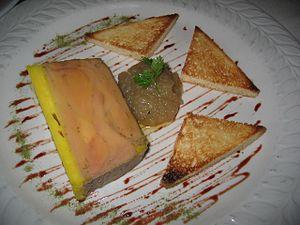
Terrine de foie gras
Le pâté de foie est une préparation cuite de cuisine, ou de charcuterie — ce qui fait coexister plusieurs recettes et définitions —, réalisée par broyage, mélange et cuisson de foie de porc, de volaille ou de veau, les espèces pouvant se mélanger, de nombreux liants et produits s'ajoutant éventuellement. Le pâté de foie est populaire en Europe du nord et centrale. Il ne faut pas confondre cette préparation avec la terrine de foie gras.
Le mariage vin et cuisine remonte à l'Antiquité. Il va traverser le Moyen Âge, s'enrichir à la Renaissance et devenir un véritable classique de nos jours. On doit distinguer dans cette alliance la cuisine du vin et la cuisine au vin qui ont été et restent les deux façons d'utiliser les apports qualitatifs du vin en gastronomie.
La terrine de foie gras au sauternes est un mets gastronomique de la cuisine française. Cette préparation est originaire de l'Aquitaine.
La cuisine occitane est une cuisine diversifiée qui a des traits caractéristiques de la cuisine méditerranéenne, mais se différencie des cuisines catalane et italienne. En raison de la taille de l'Occitanie et la grande variété de ses terroirs, allant des Pyrénées aux Alpes, de la côte méditerranéenne au Massif central qu'elle englobe majoritairement, c'est une cuisine très variée mais, au-delà de la traditionnelle partition entre l'usage de la graisse de canard au sud ouest et de l'huile d'olive au sud-est, il existe un certain nombre de traits communs à l'ensemble de ce territoire et l'opposant parfois nettement au reste de la France.